Bioscop

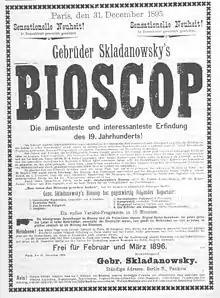
1895 poster for Bioscop screenings

The Bioscop is a movie projector developed in 1895 by German inventors and filmmakers Max Skladanowsky and his brother Emil Skladanowsky (1866–1945).